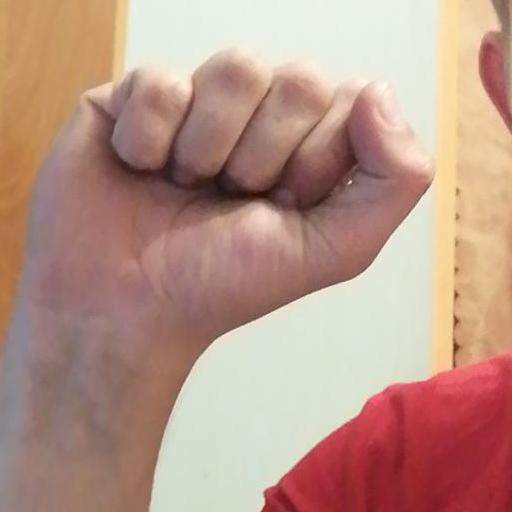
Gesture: fist